Patriarch Iustin of Romania

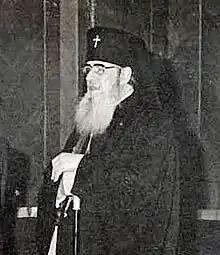

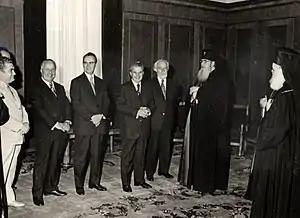
Nicolae Ceaușescu meeting Justin Moisescu, after he was elected patriarch of the Orthodox Church of Romania

Iustin Moisescu (March 5, 1910 – July 31, 1986) was Patriarch of the Romanian Orthodox Church from 1977 to 1986.